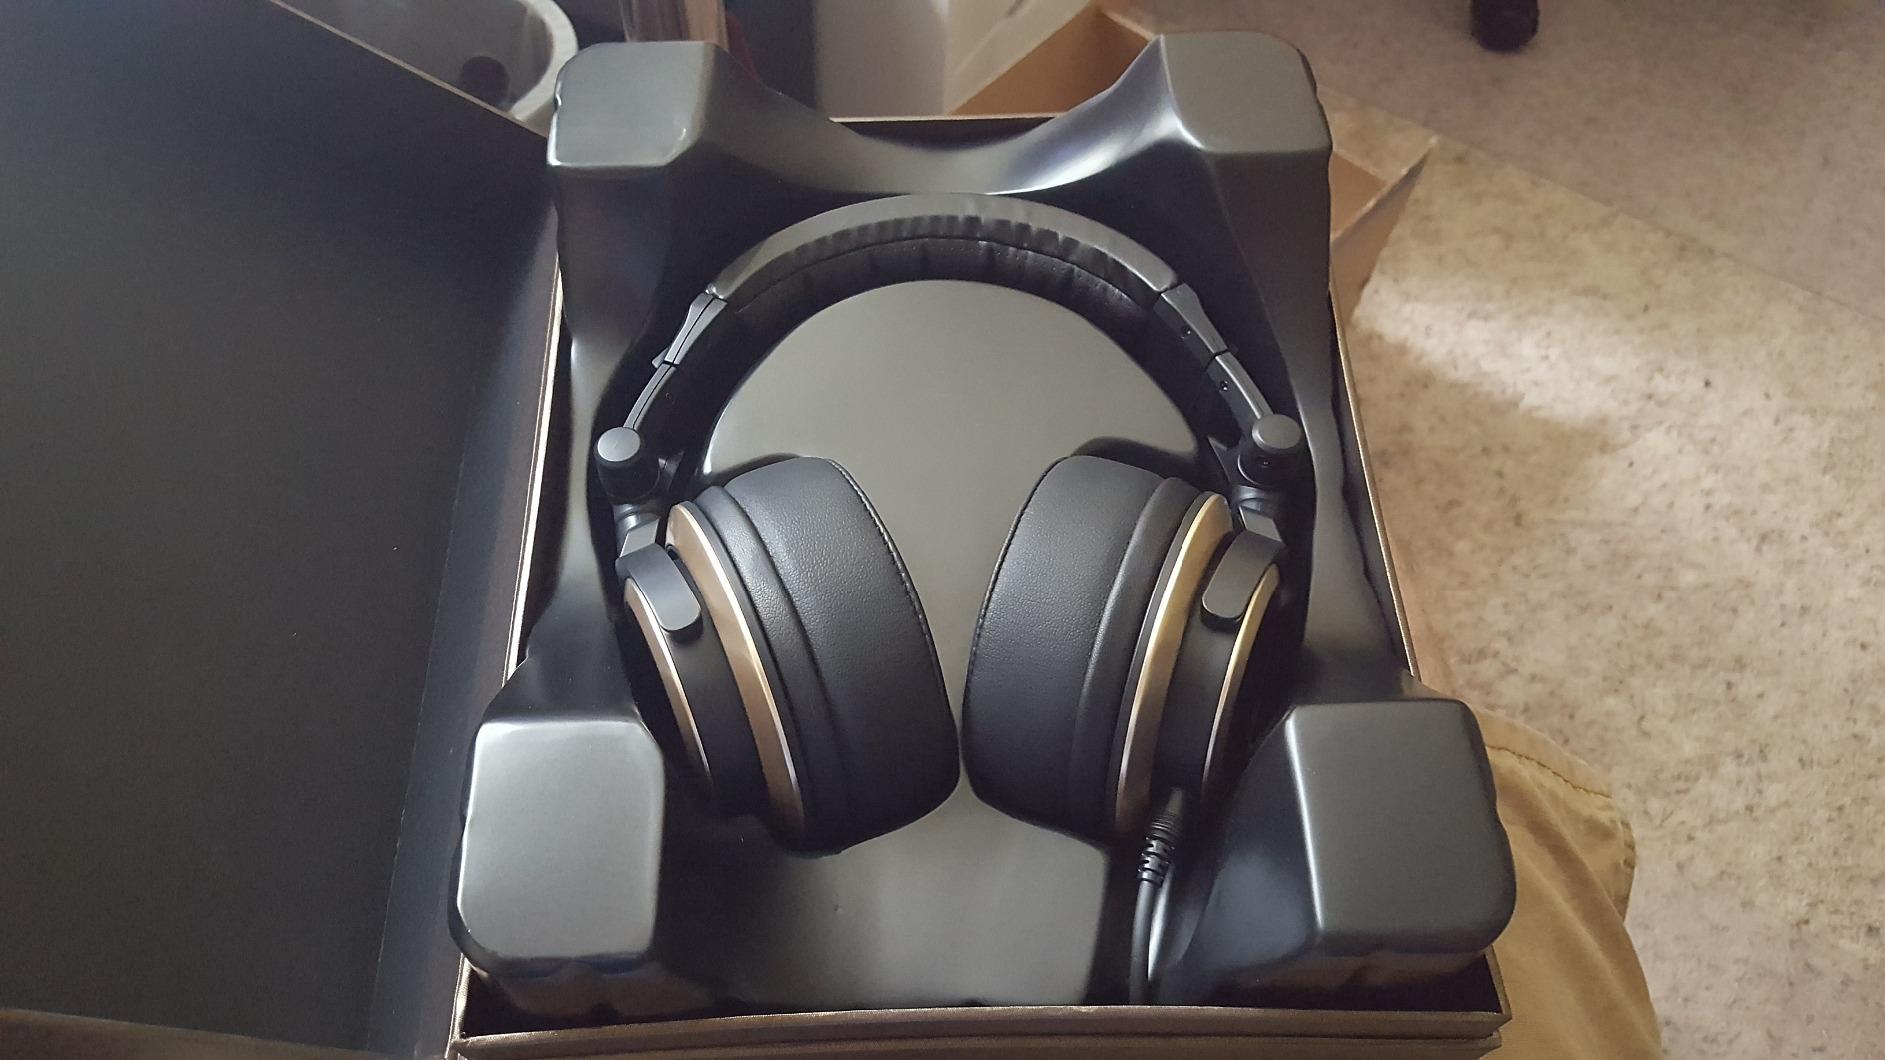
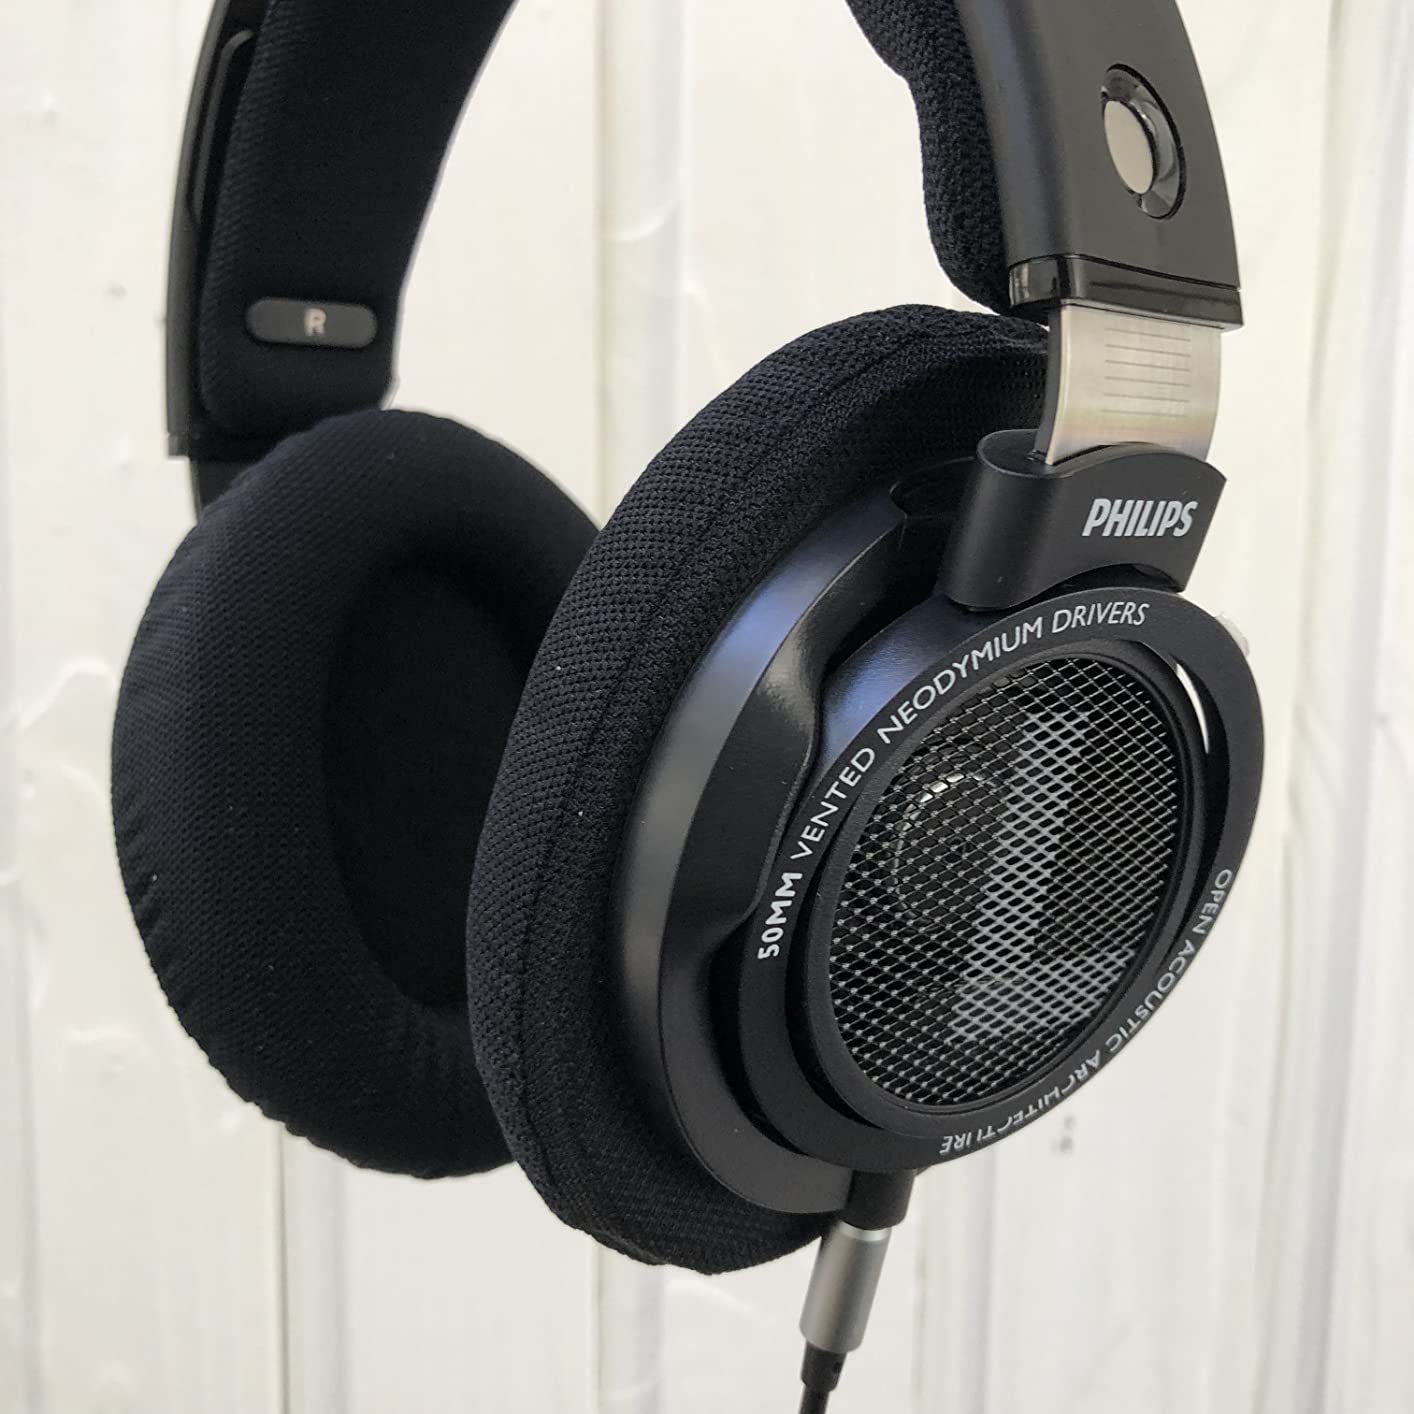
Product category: headphones
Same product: no